Victorian Railways H class (diesel)

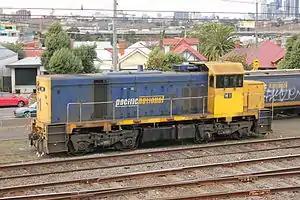
Pacific National H1 at Kensington in June 2012

The H class are a class of diesel locomotives built by Clyde Engineering, Granville for the Victorian Railways in 1968–1969.